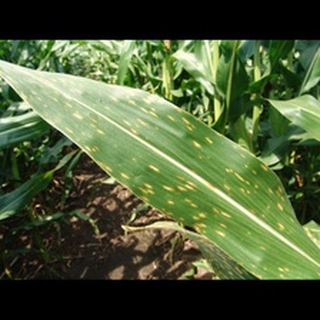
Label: corn_northern_leaf_blight